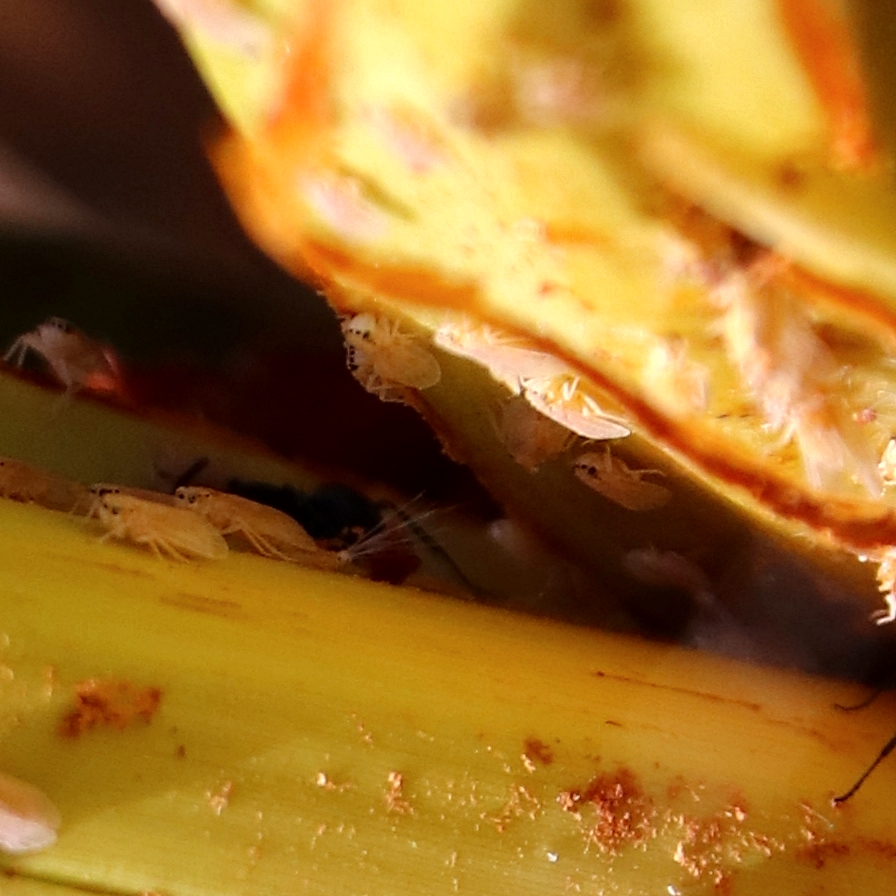
Label: Bug